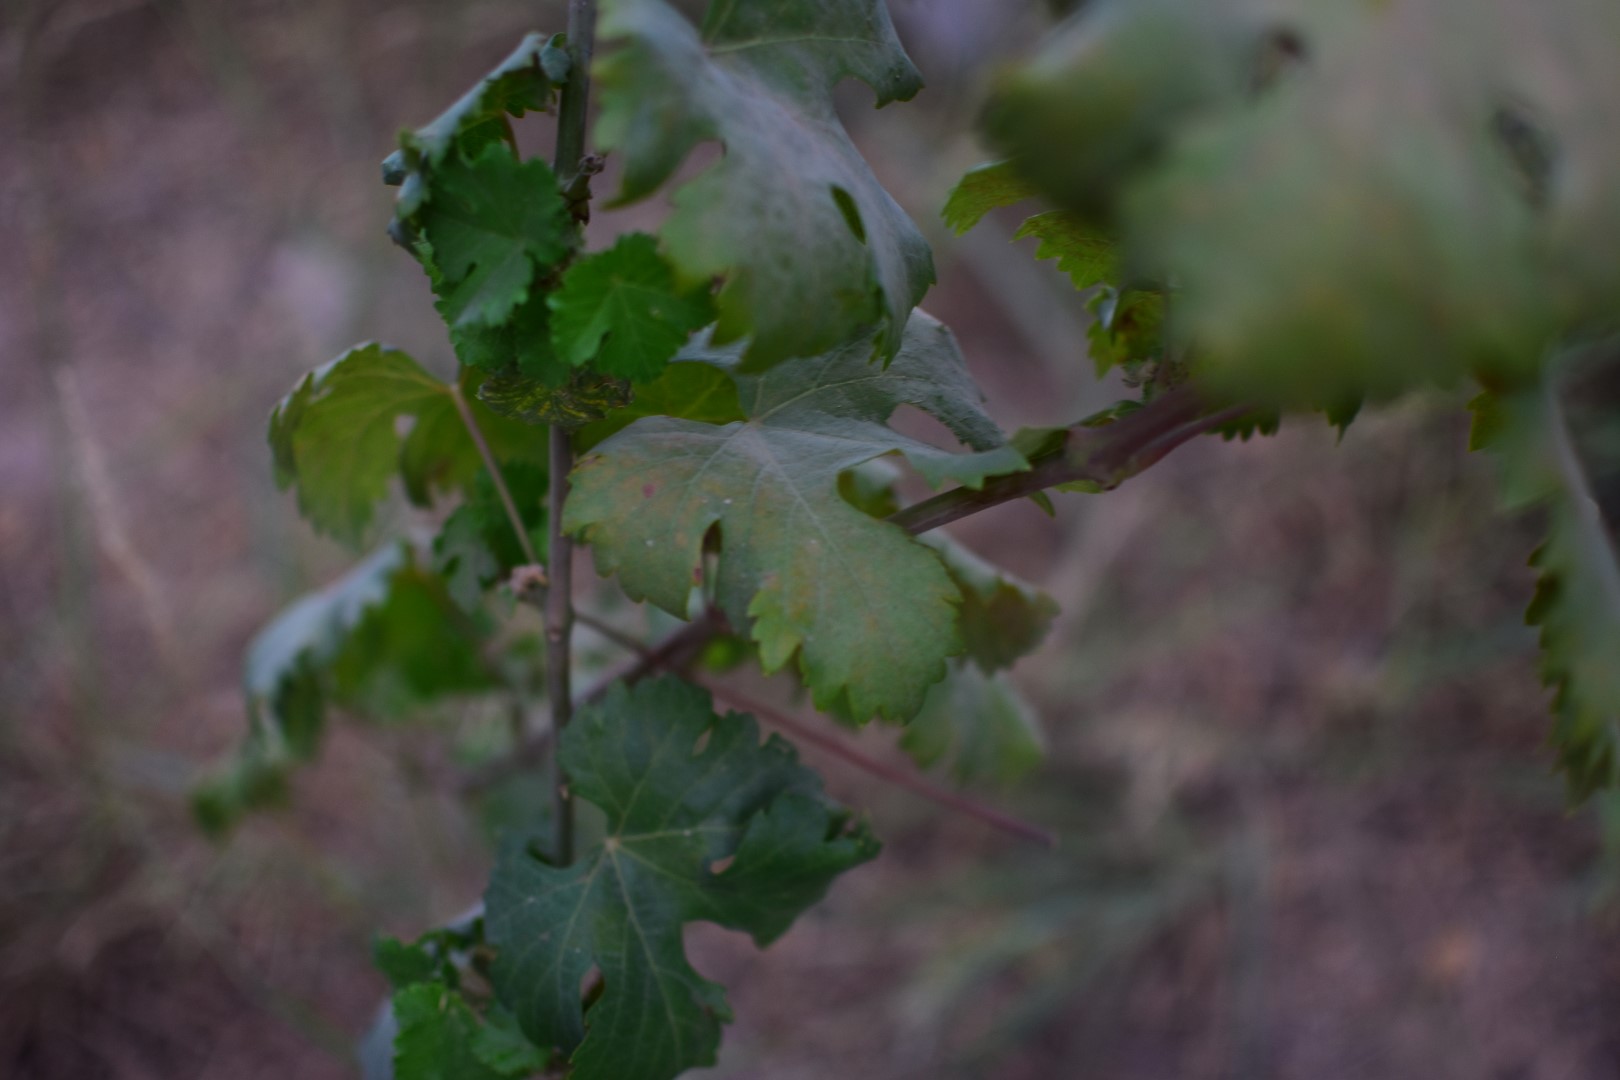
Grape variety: Aswud Balad